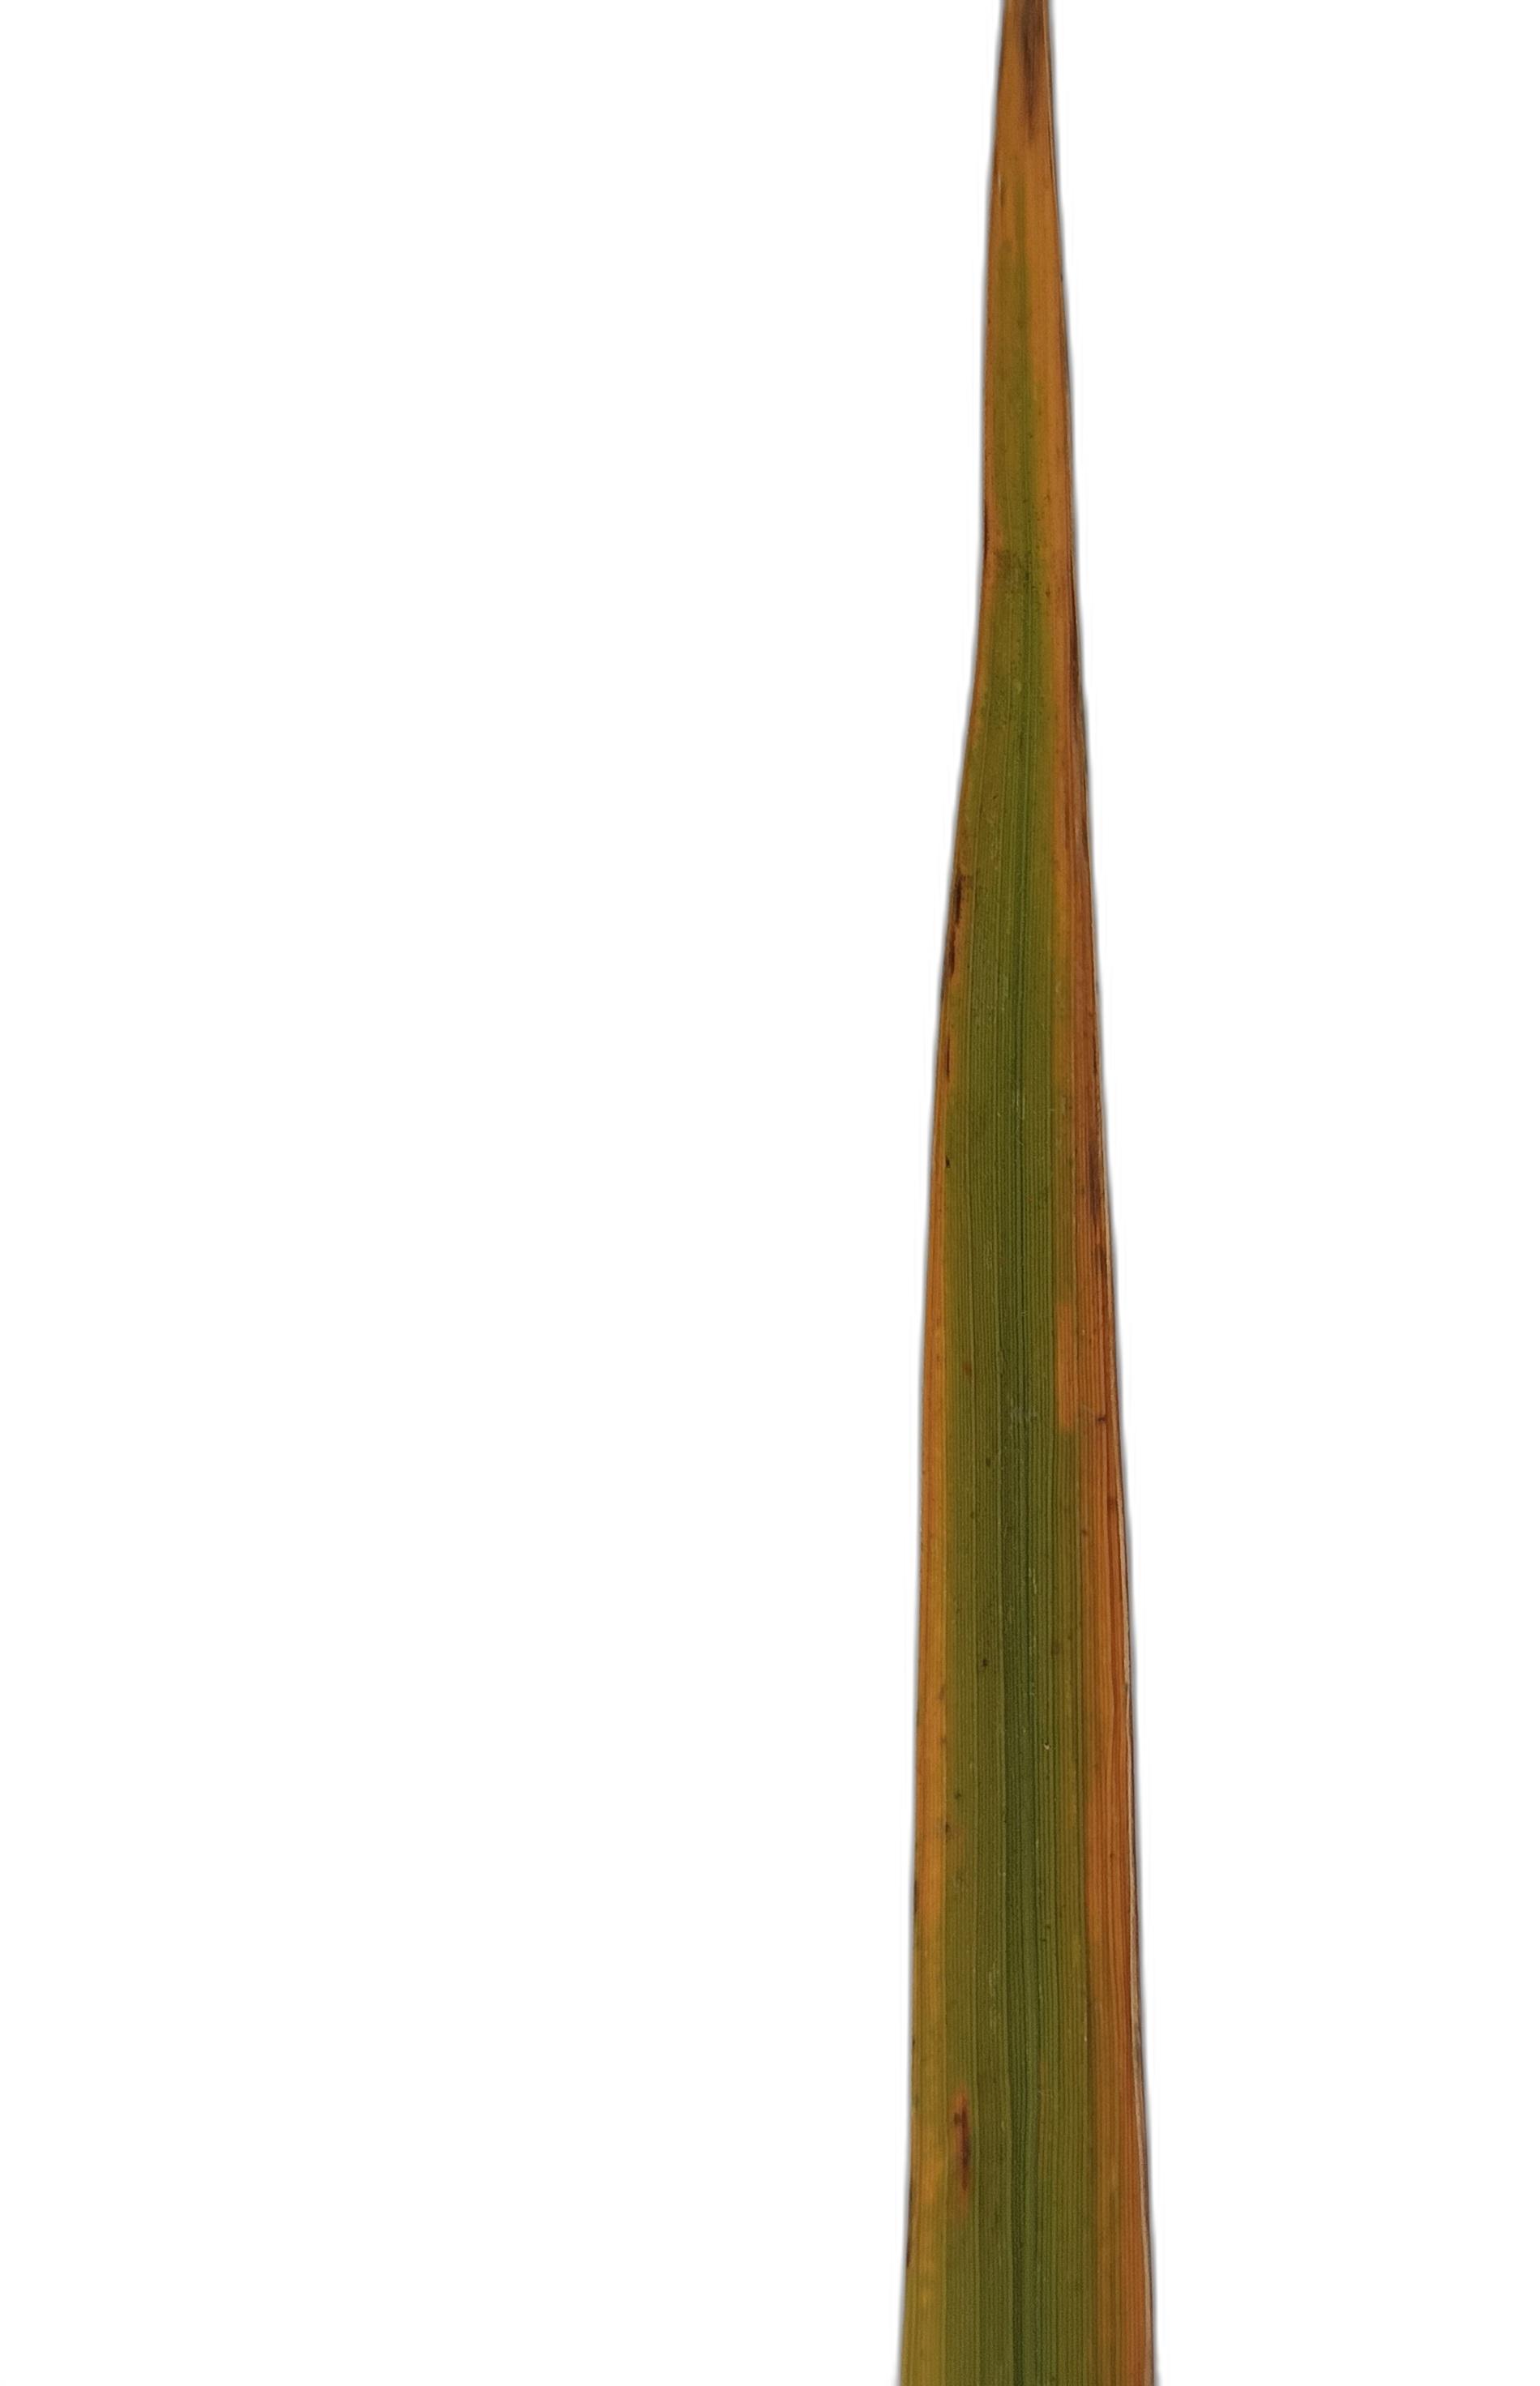
Label: Rice Tungro